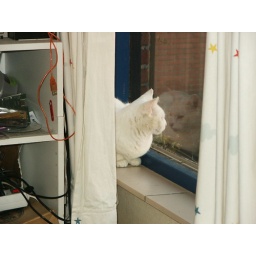
My cat looking at himself in the window